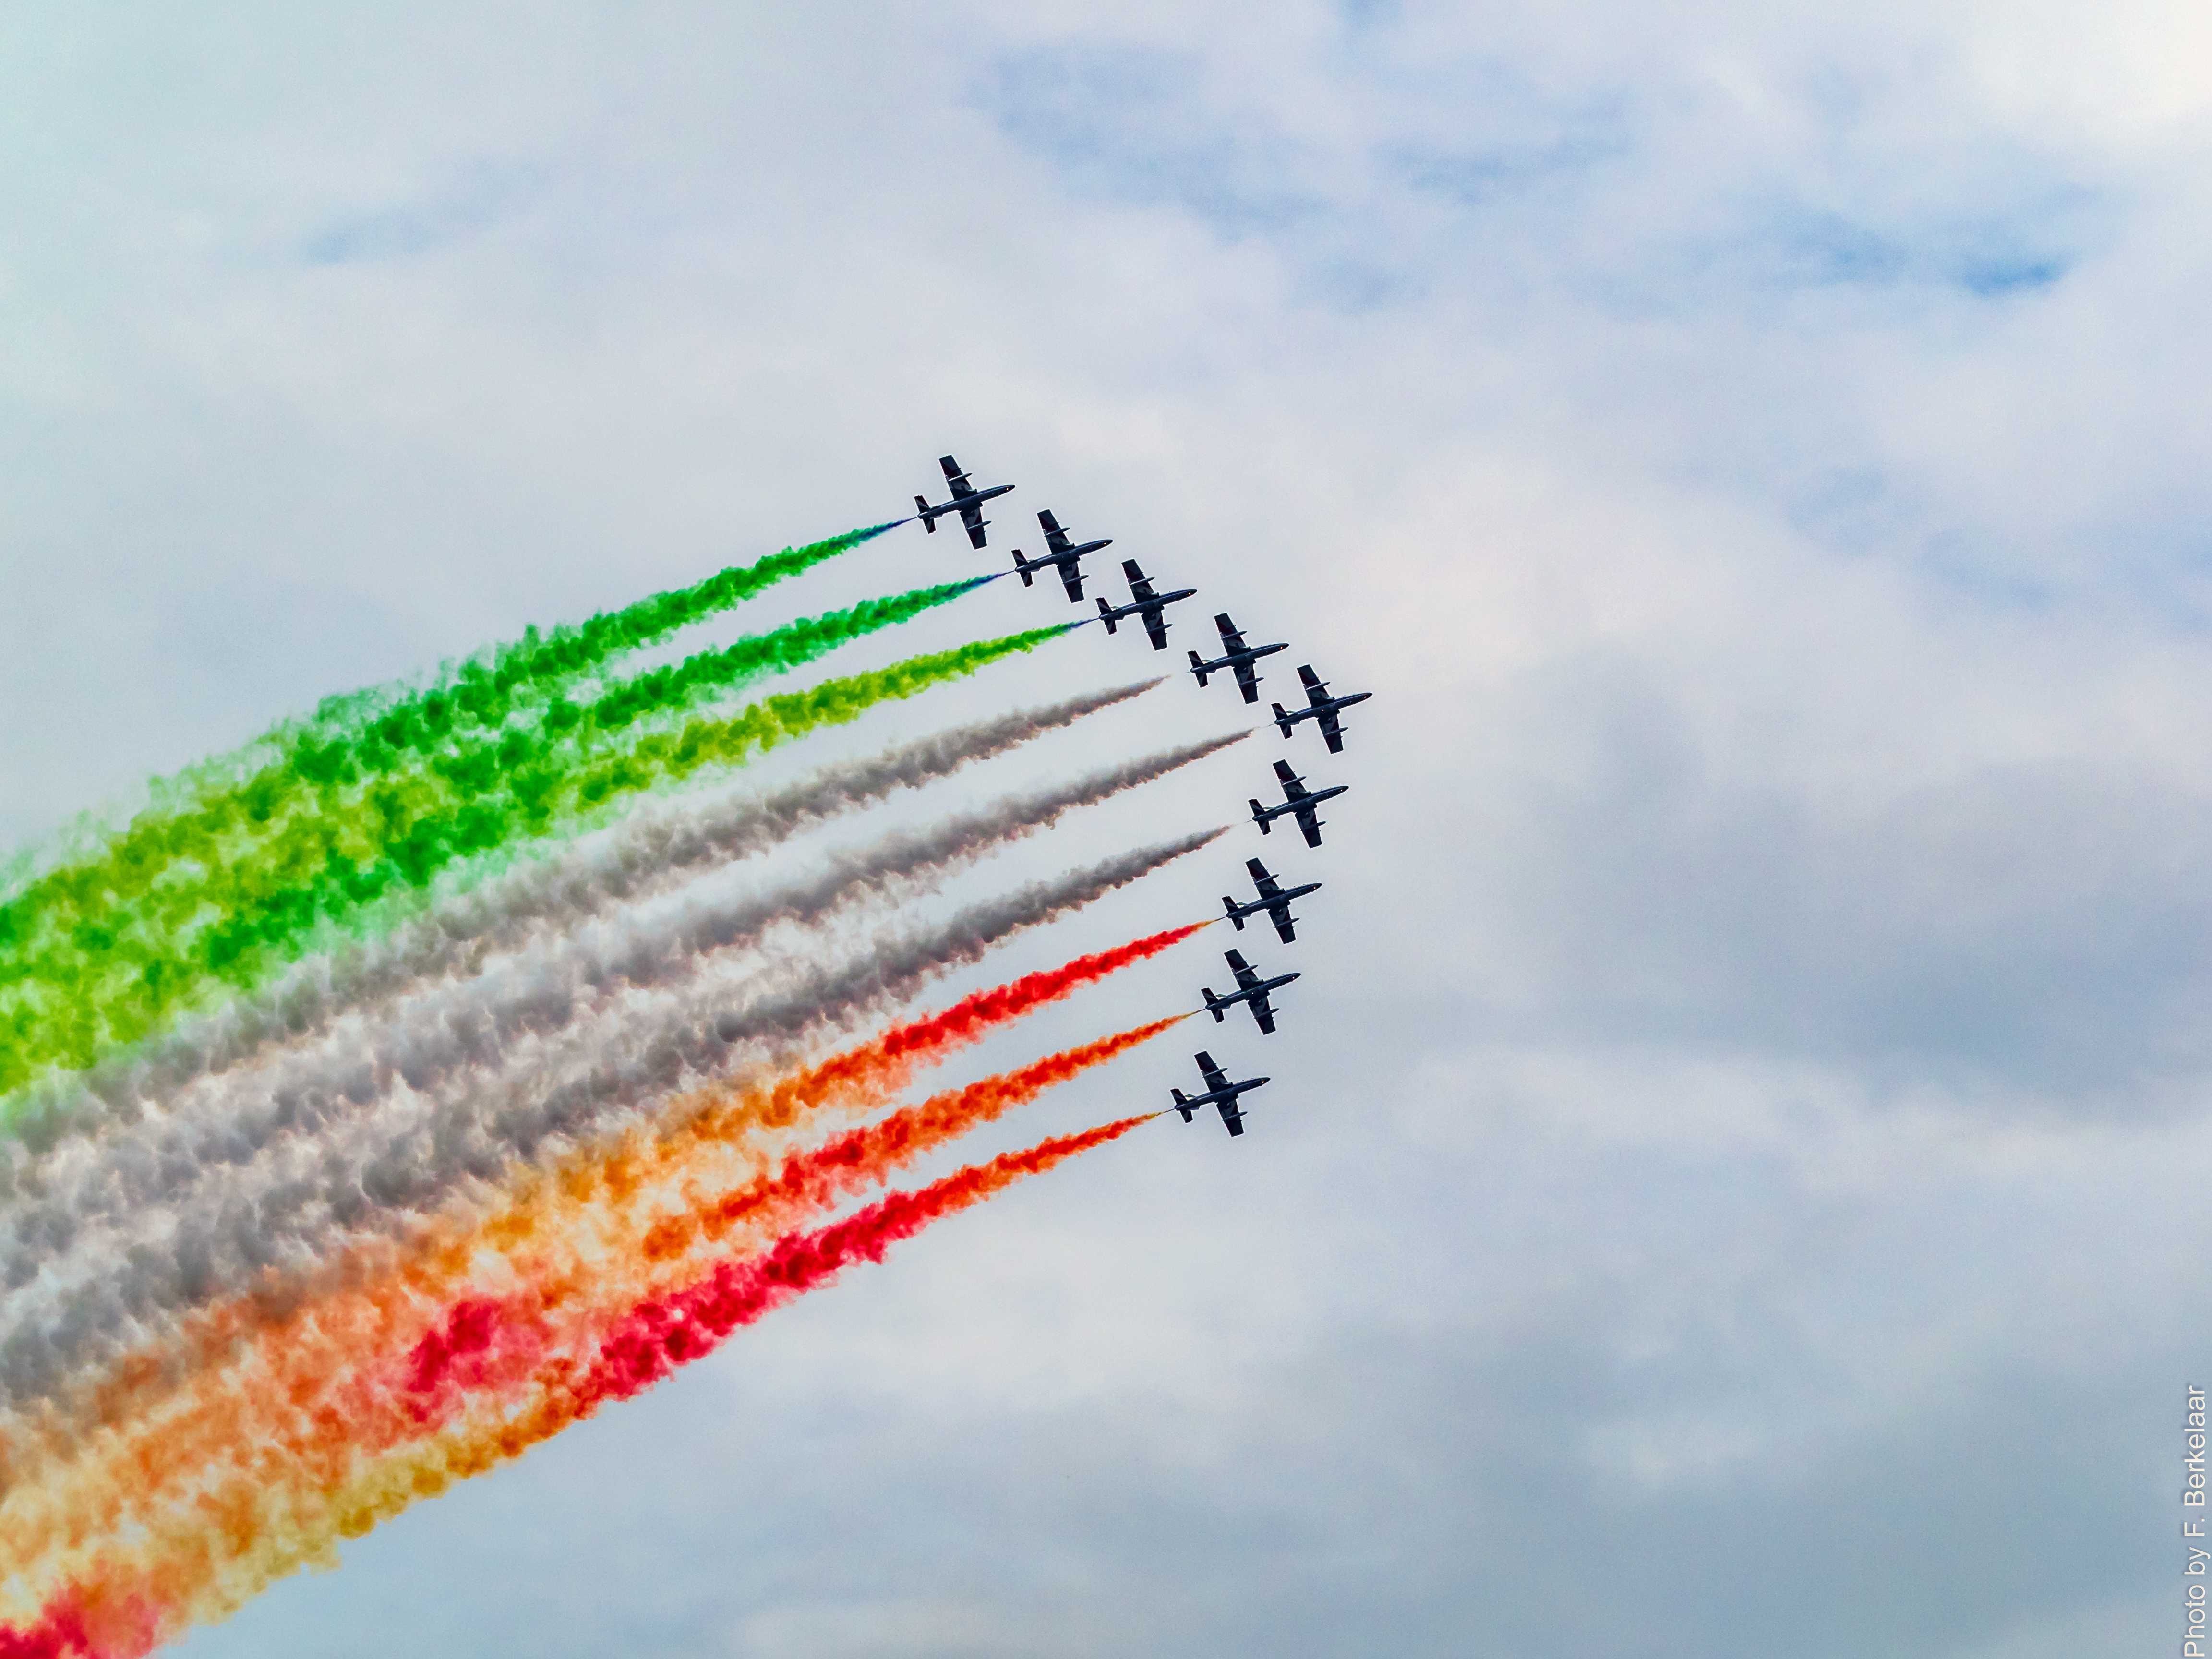
wing, sky, wind, line, toy, nederland, sports, koninklijkeluchtmacht, freccetricolori, nl, leeuwarden, friesland, defensie, luchtmachtdagen, luchtmachtdagen2016, leeuwardenairport, vliegbasisleeuwarden, ljouwert, olympusm40150mmf28mc14, aermacchimb339apan, cavalleriadellaria, italianairforce, italiaanseluchtmacht, frysl n, atmosphere of earth, windsports, kite sports